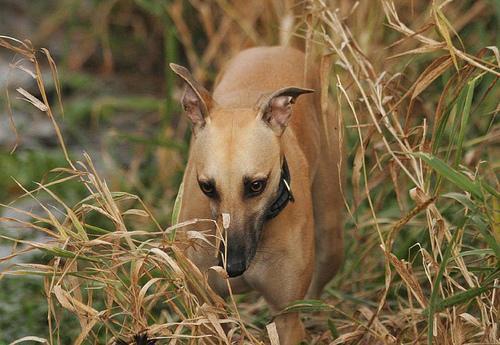
whippet